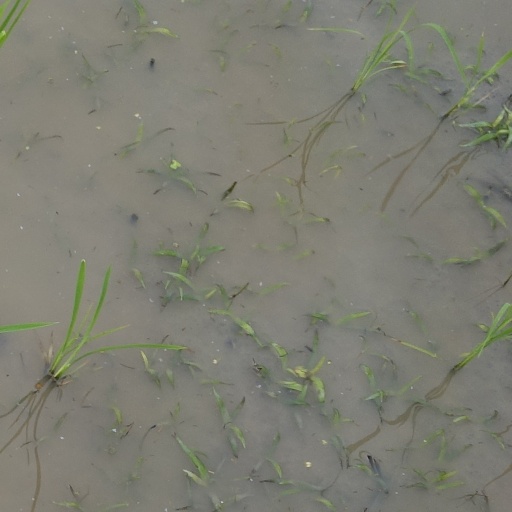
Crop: rice